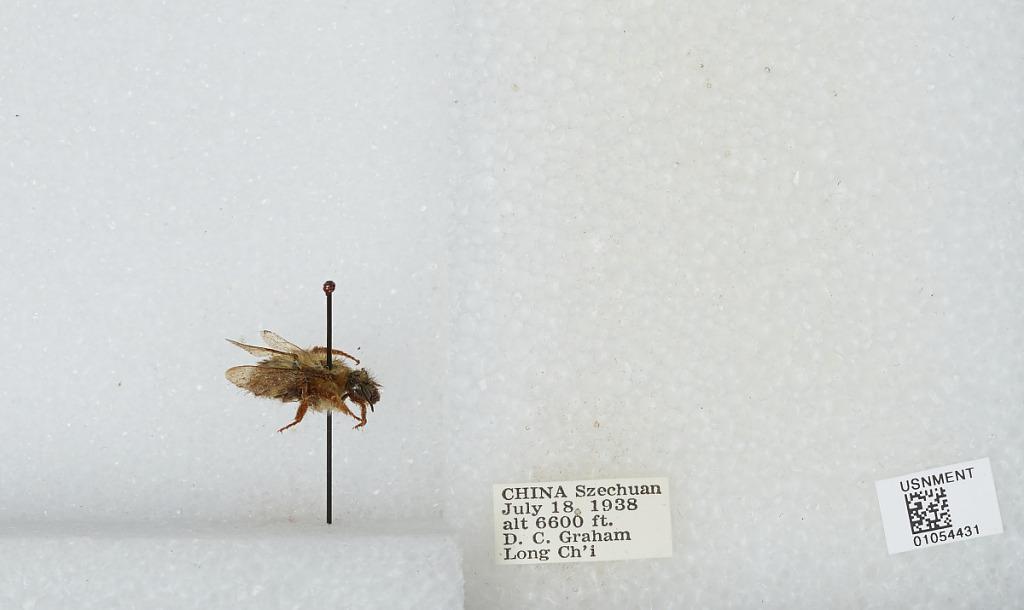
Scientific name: Bombus sp.
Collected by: D. Graham
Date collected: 1938-7-18
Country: China
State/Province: Sichuan
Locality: Long Ch'i